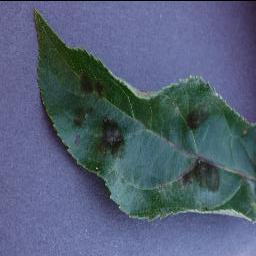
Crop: apple
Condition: scab